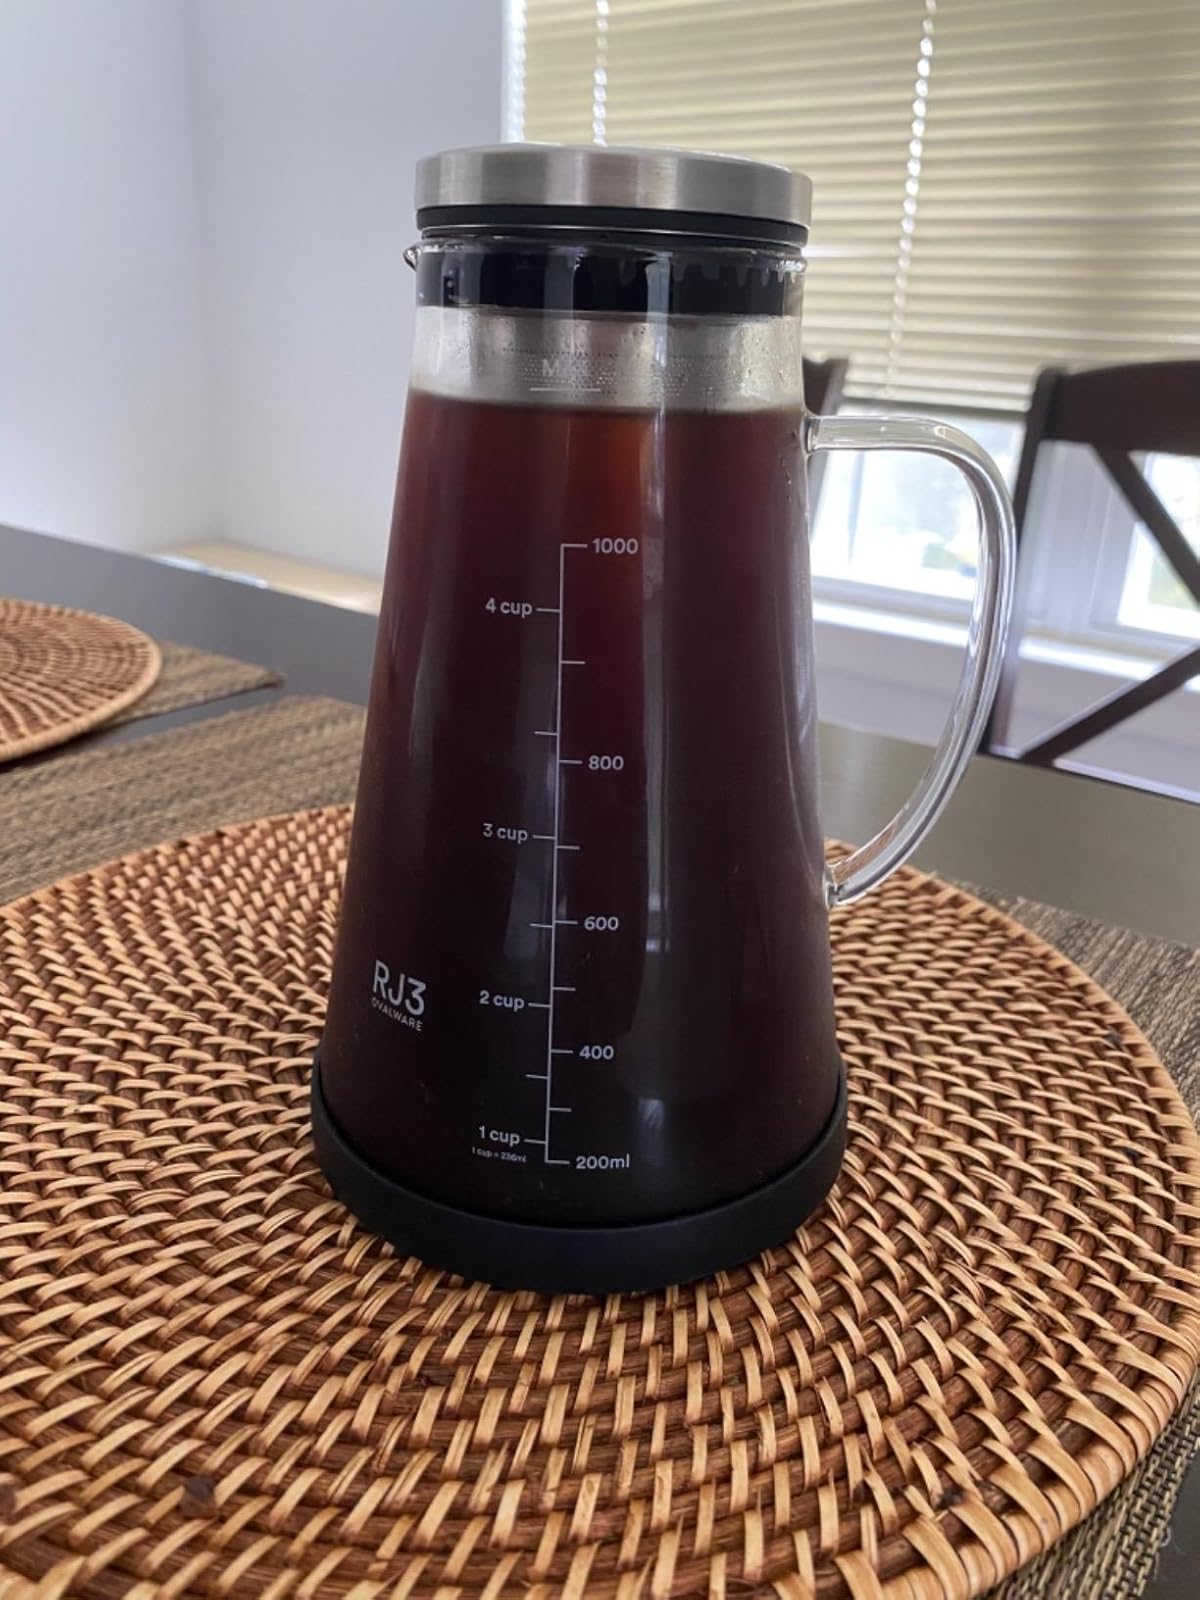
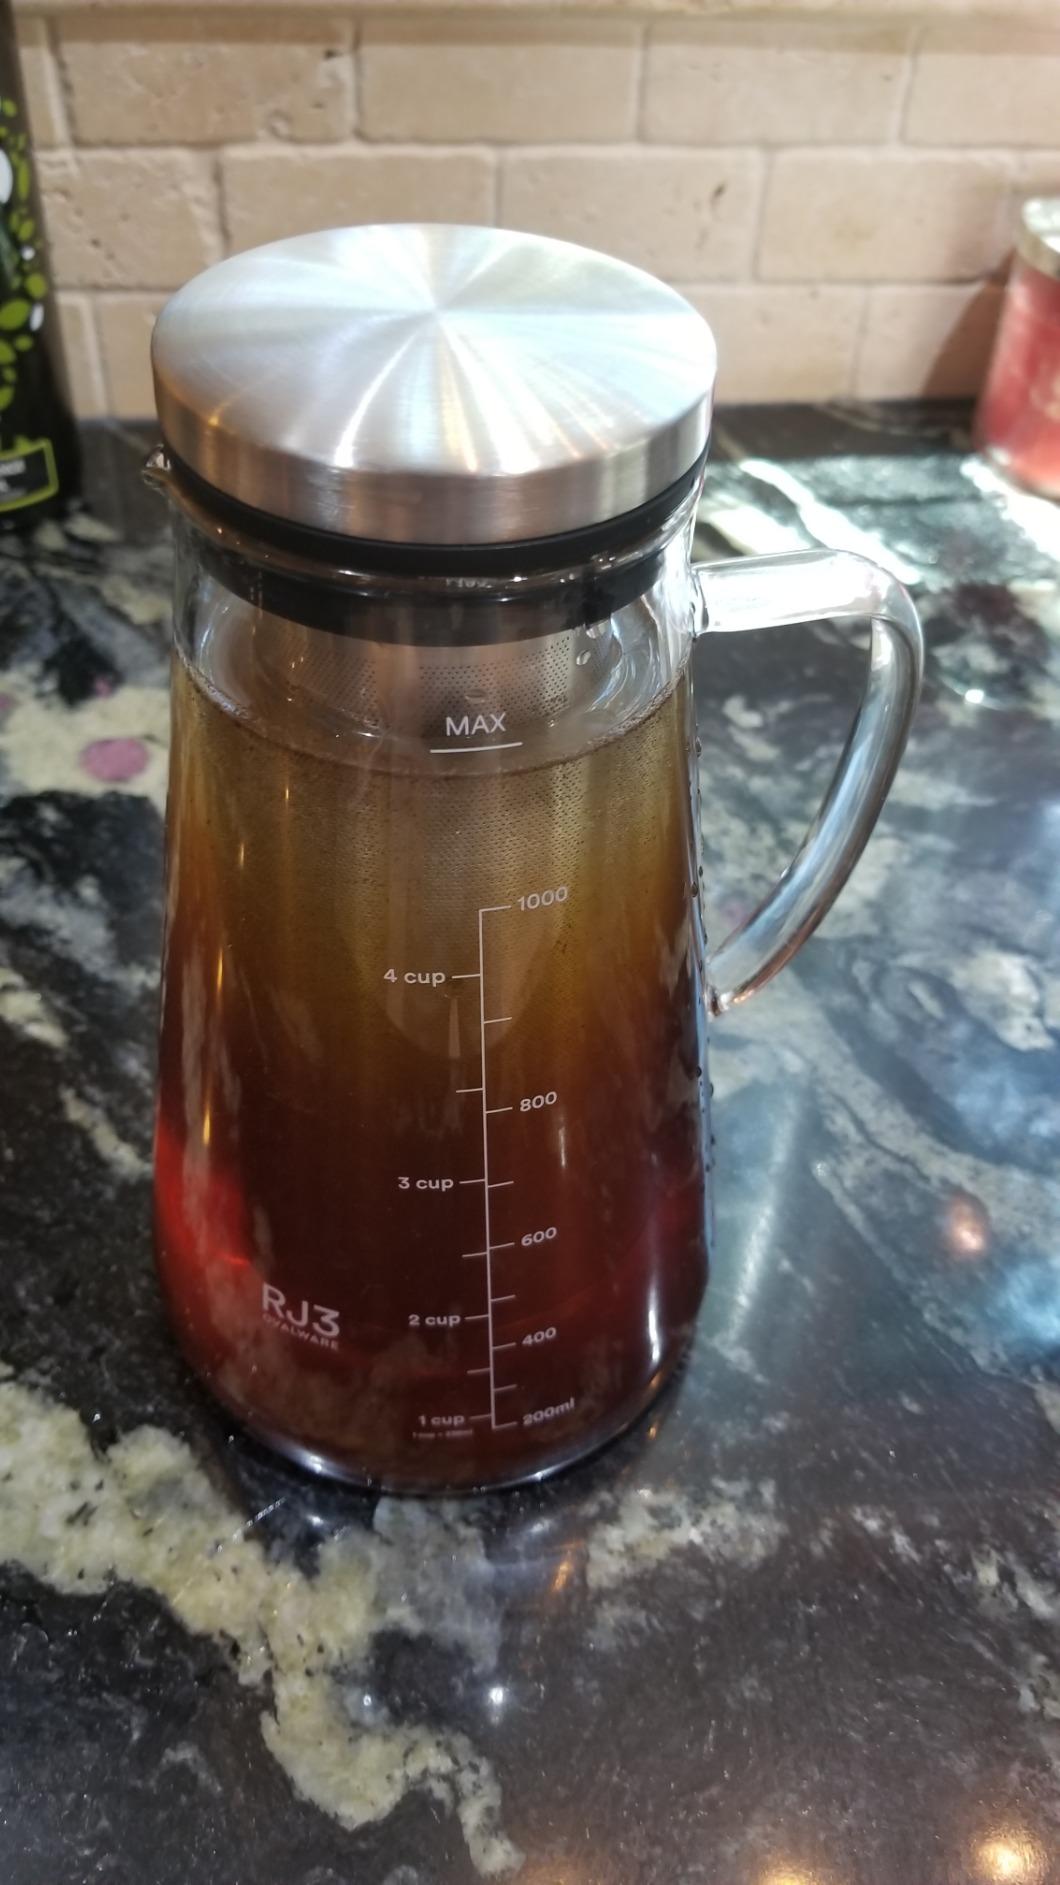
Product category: items_tea
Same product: yes